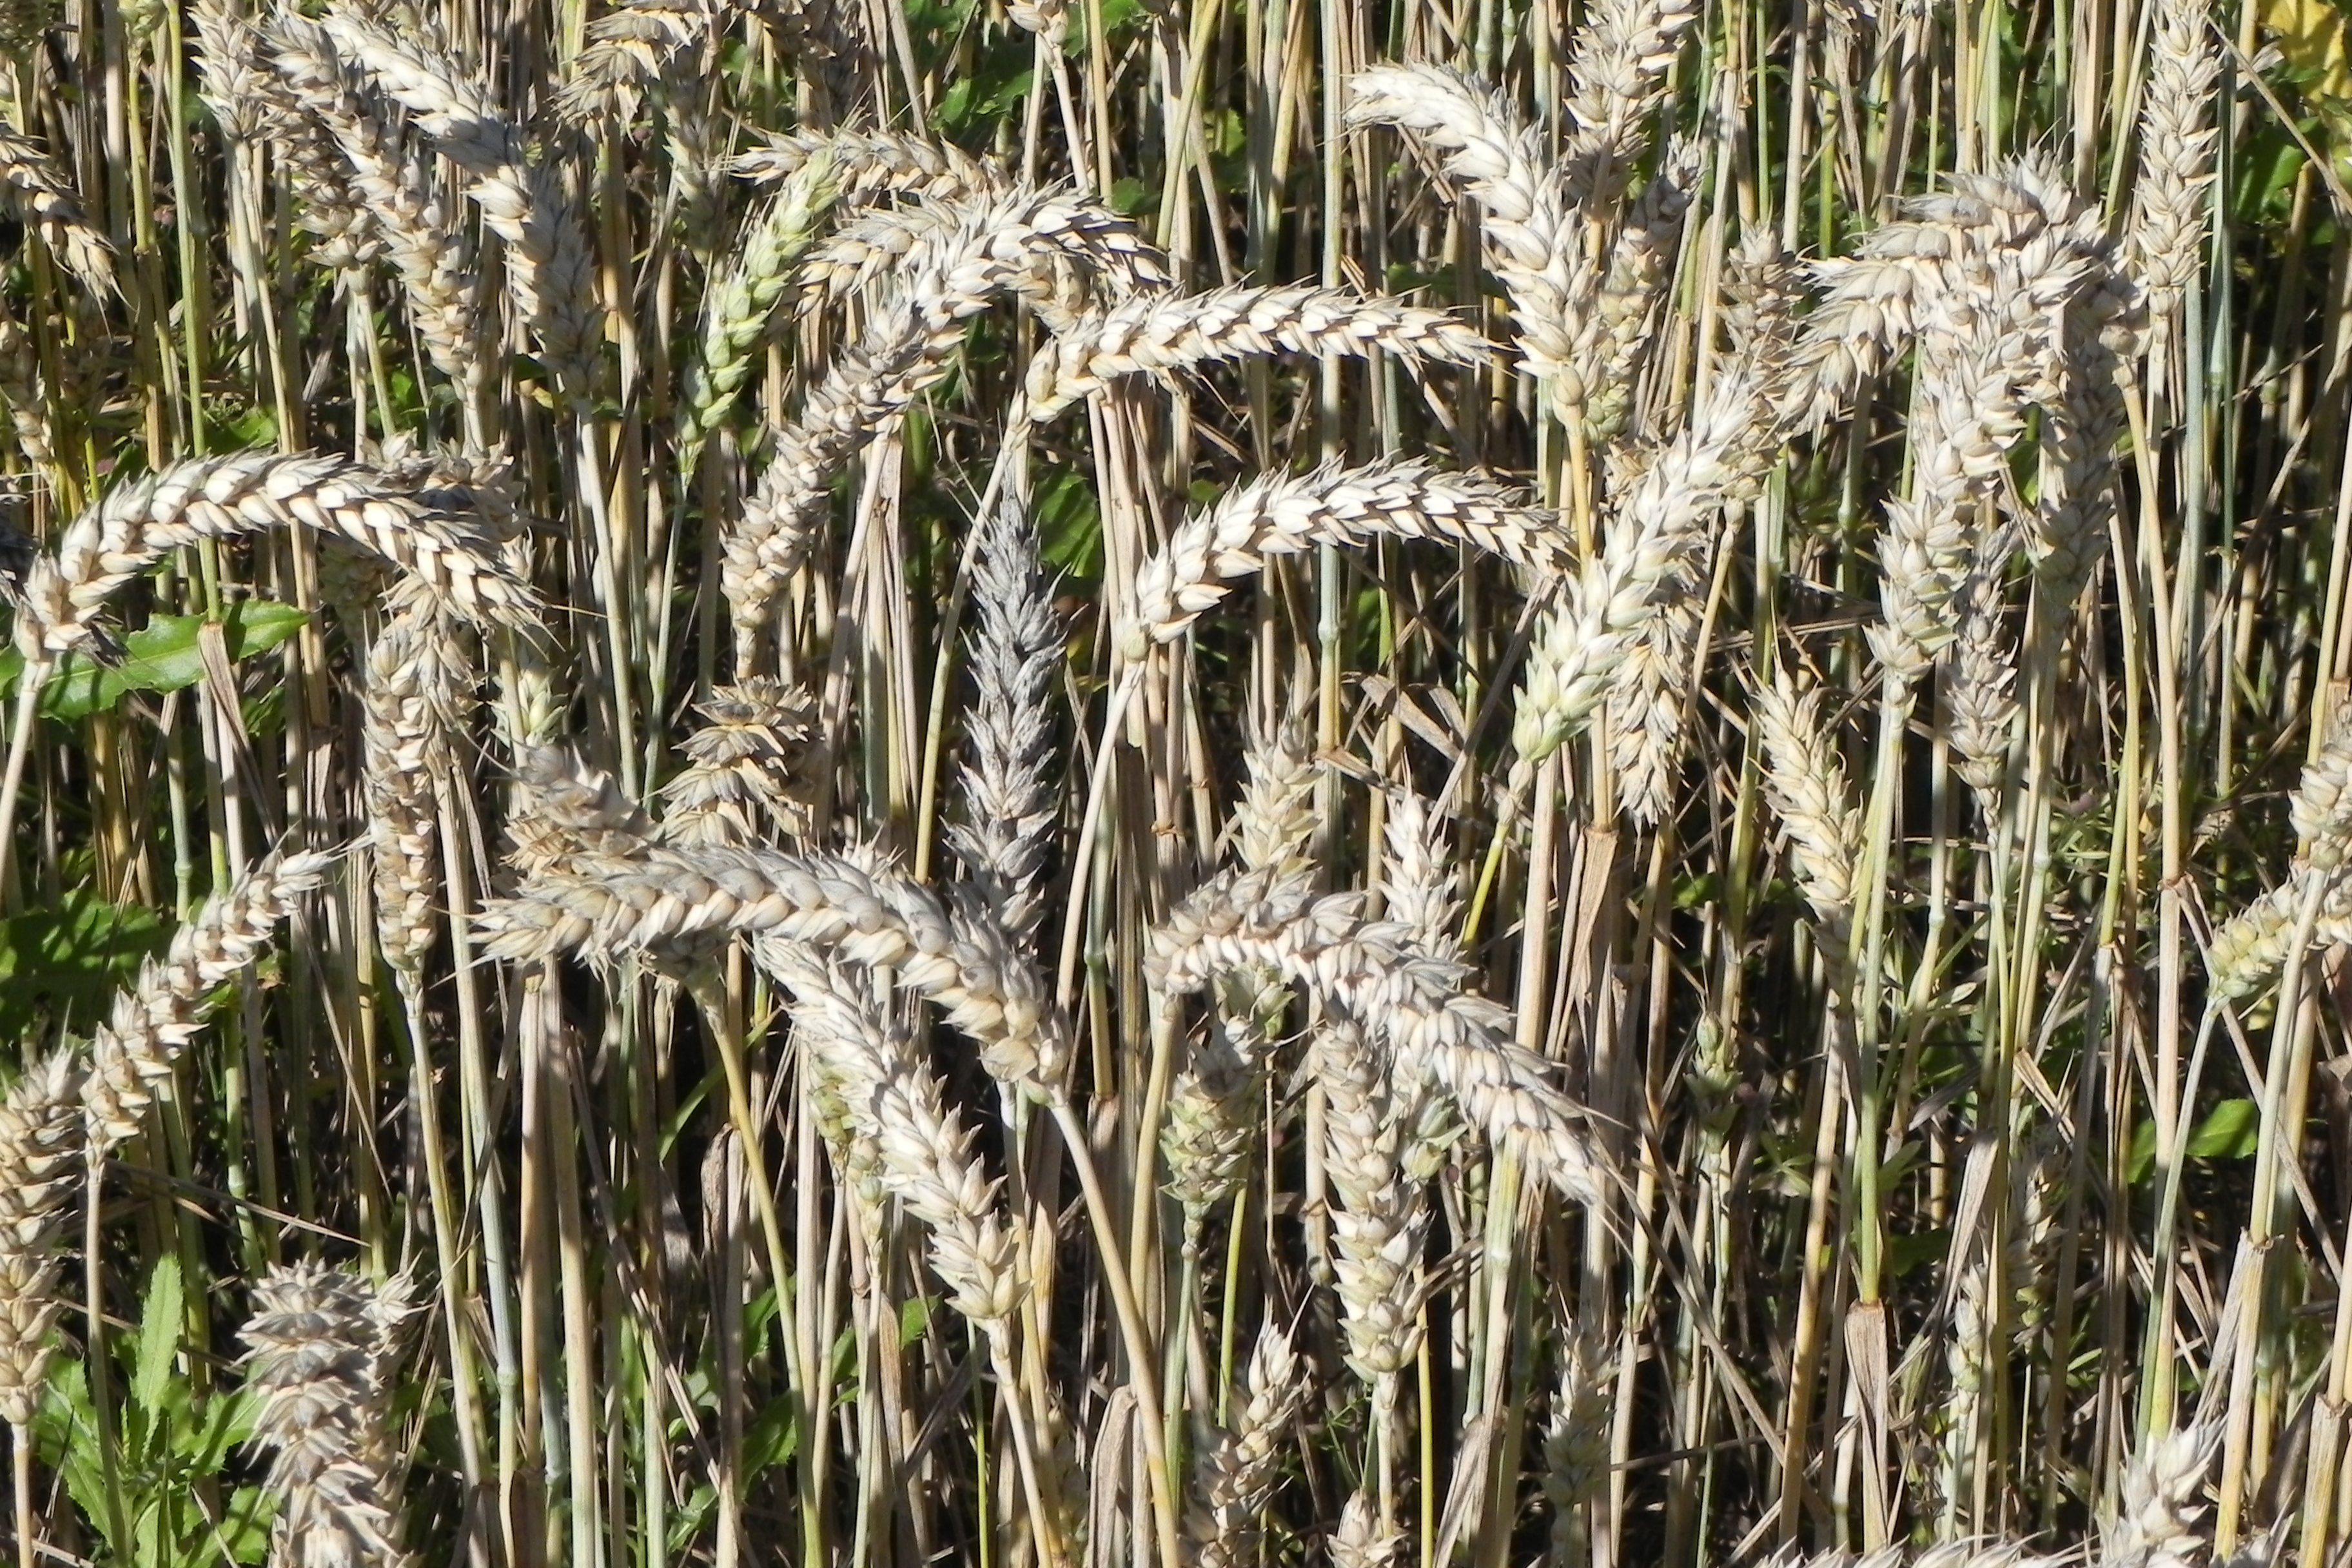
landscape, tree, nature, grass, branch, plant, field, wheat, grain, summer, food, crop, botany, agriculture, flora, spike, wheat field, cornfield, cereals, ecosystem, arable, flowering plant, wheat spike, grass family, plant stem, land plant, phragmites, arecales